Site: brandenburg
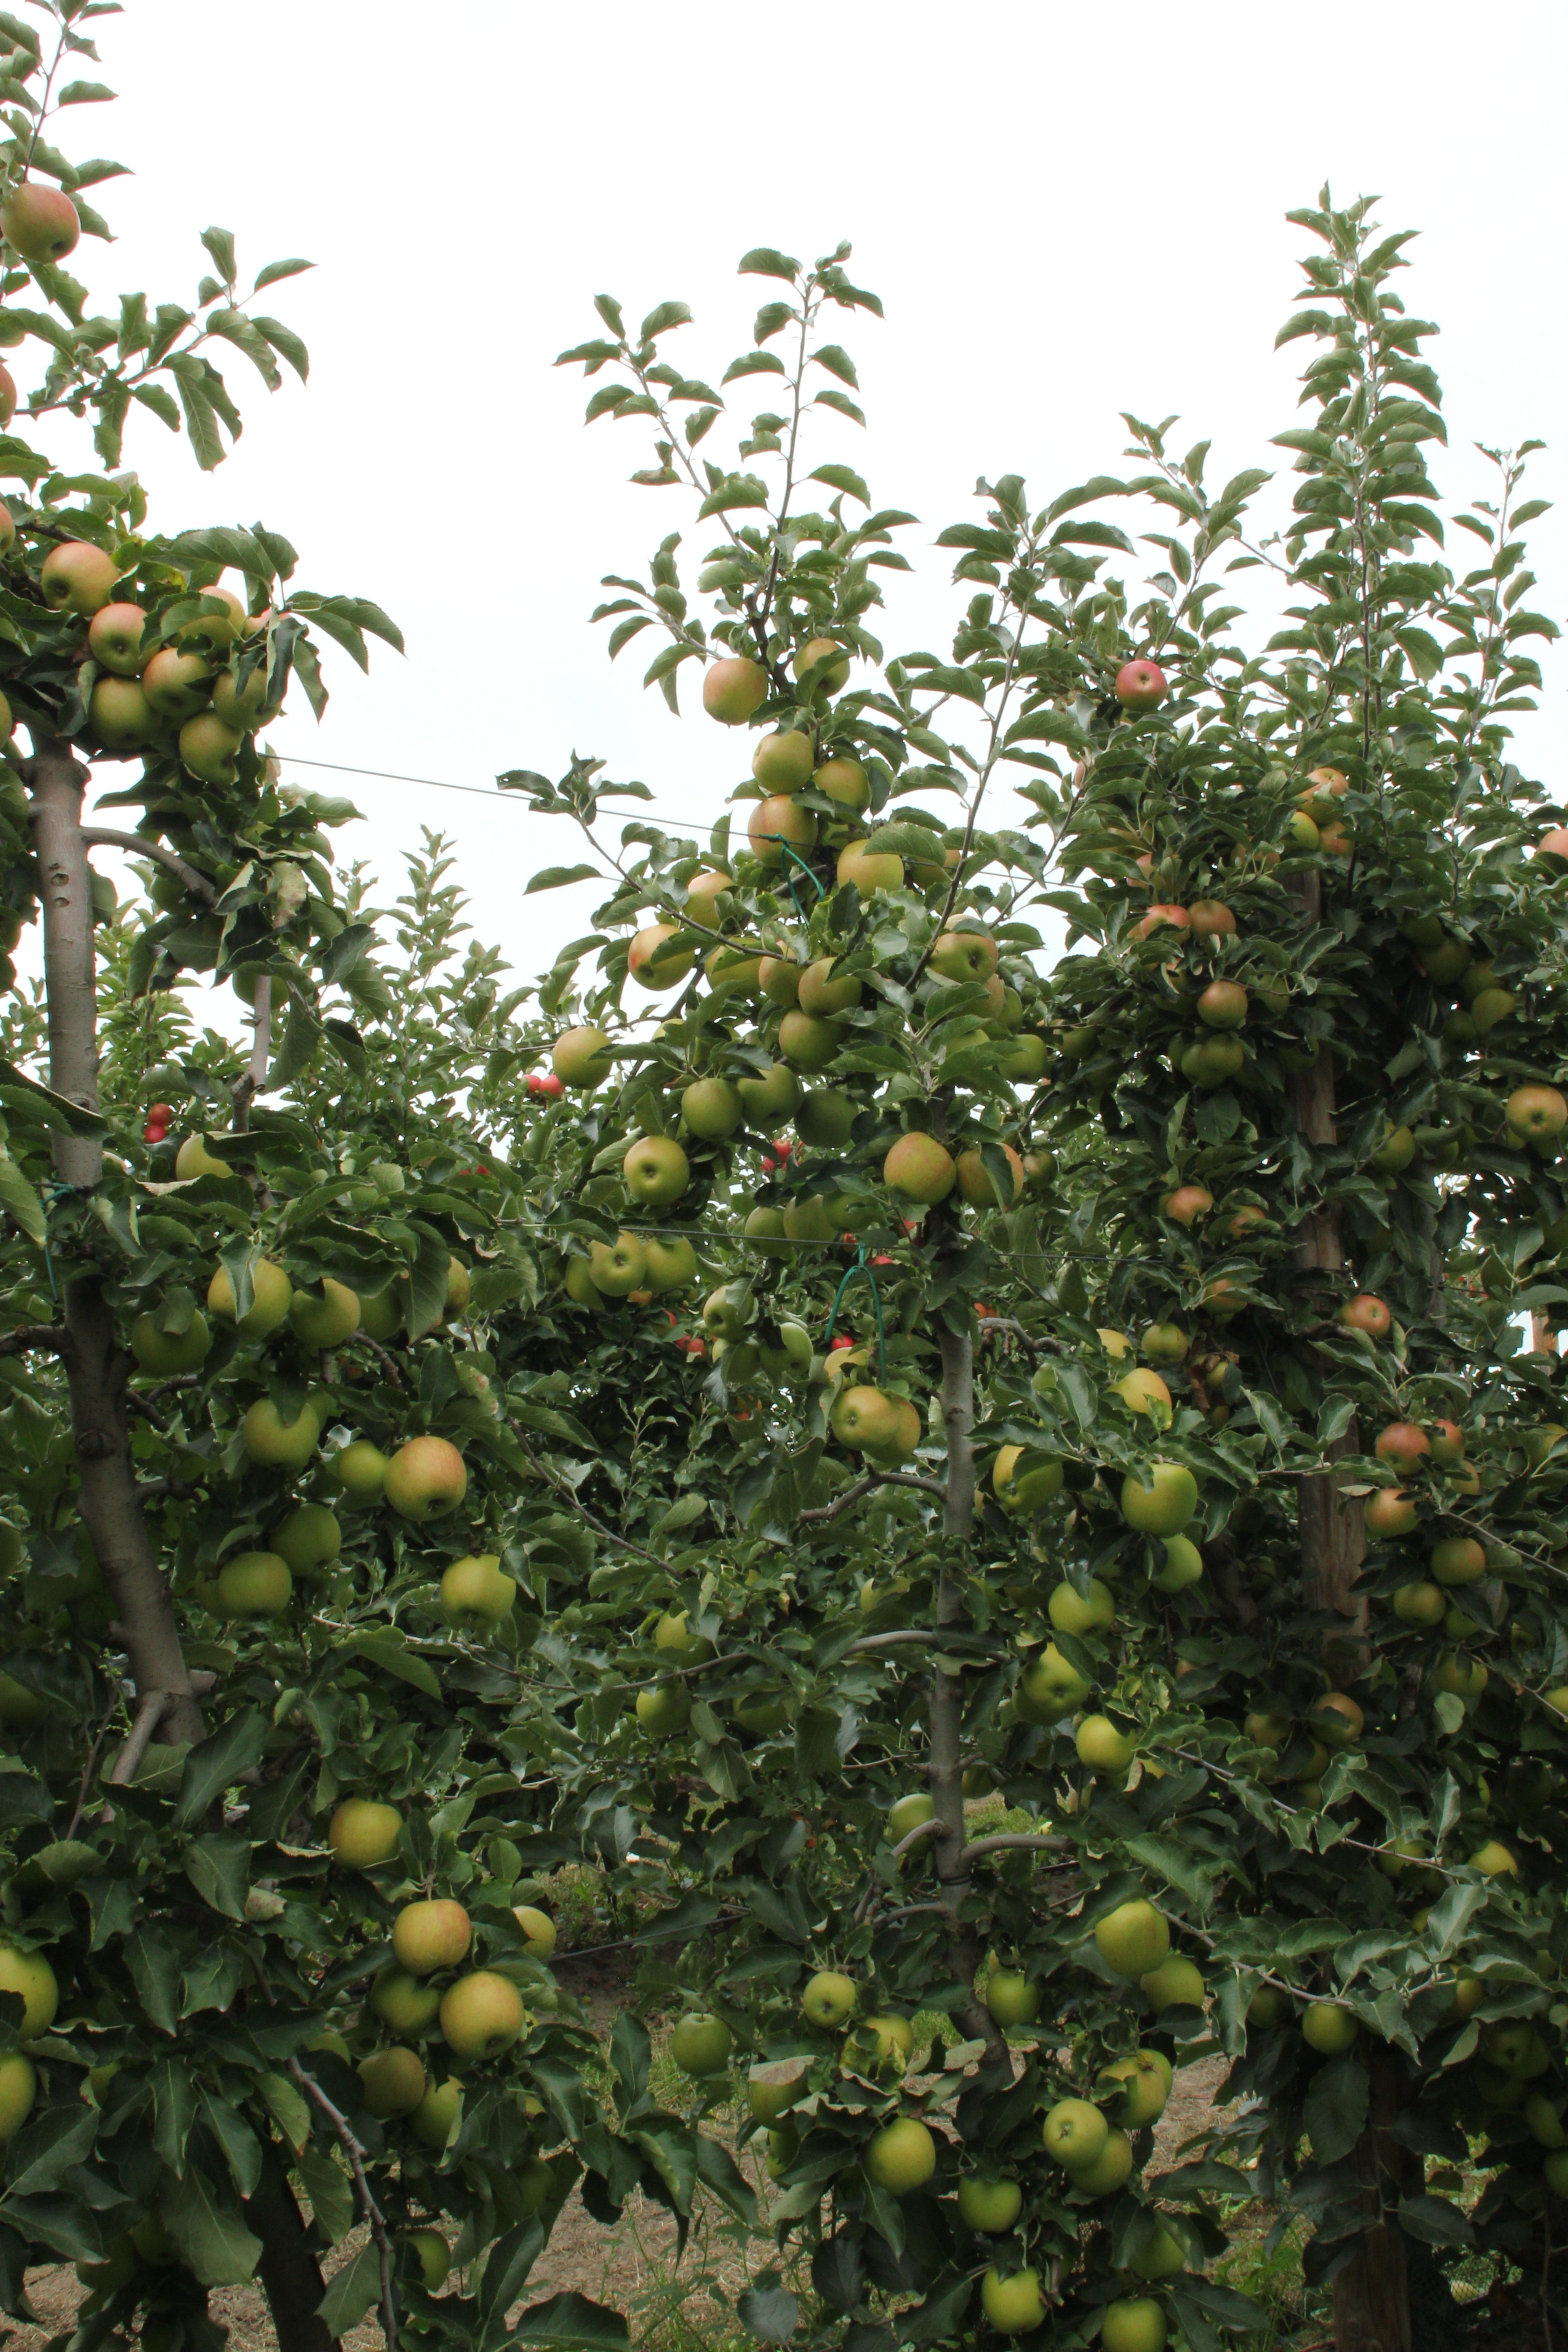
Growth stage (BBCH 87): Maturity of fruit and seed